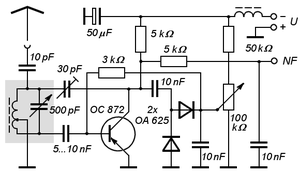
Refleksmodtager
Eksempel på refleksmodtagerdiagram, men udelad trimmekondensatoren på 30pF. (Trimmekondensatoren forårsager at trinet også fungerer som en superregenerativ modtager.)